Answer in natural language. Considering the relative positions, where is three-stand floor lamp with warm lighting with respect to framed landscape painting with airship? Choose between the following options: above or below
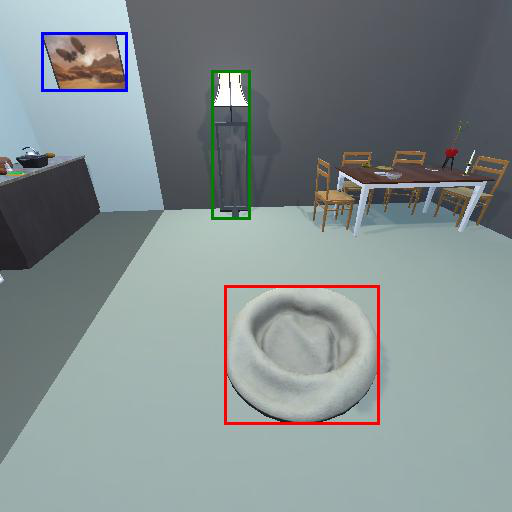
<answer>below</answer>